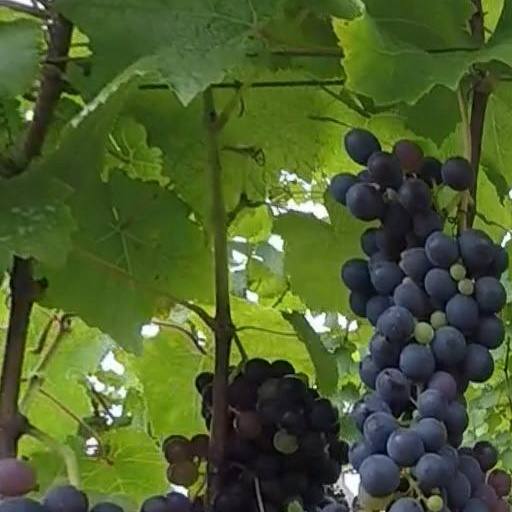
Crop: grape